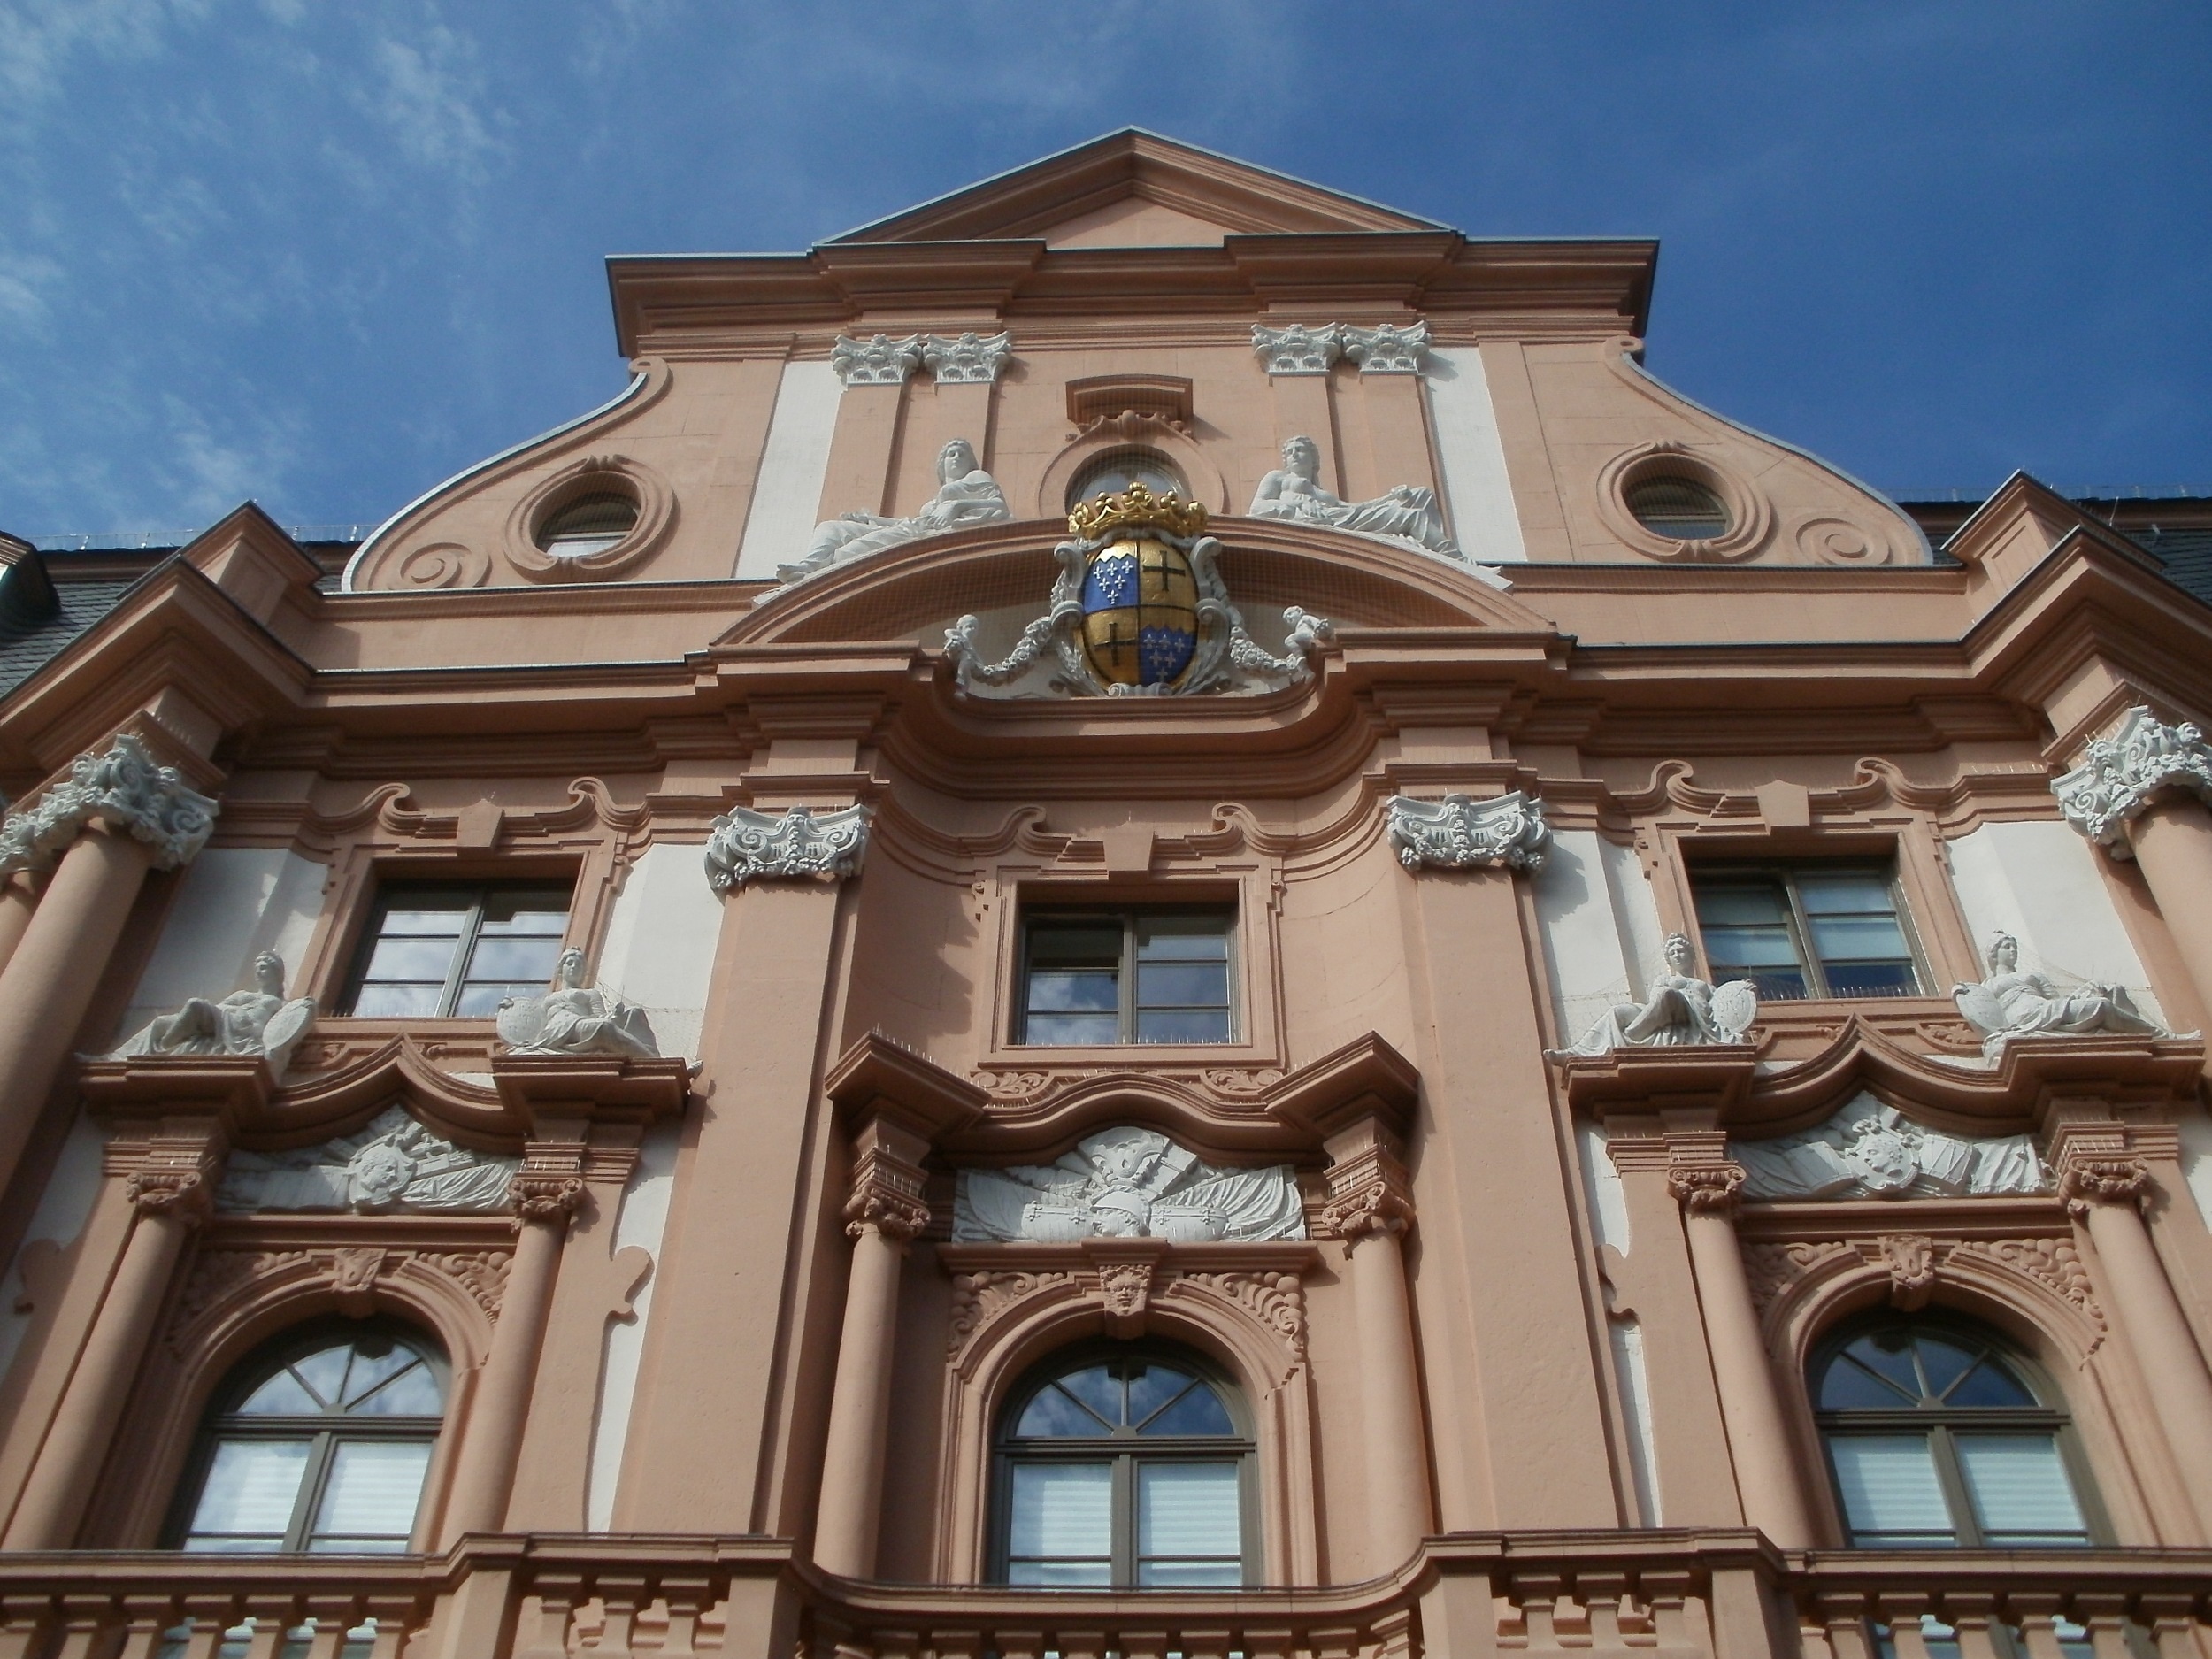
architecture, mansion, house, window, building, palace, landmark, facade, church, exterior, decor, place of worship, ornate, synagogue, front, basilica, estate, mainz, gable, pediment, coat of arms, classical architecture, dalberger hof